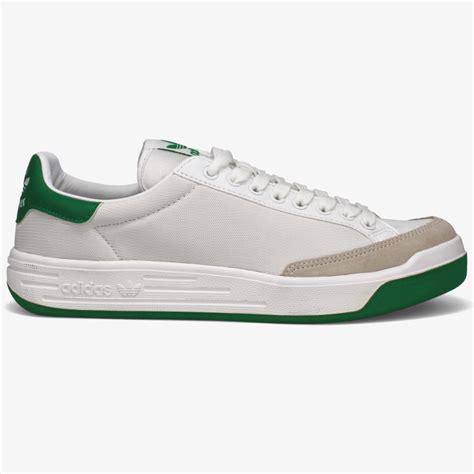
Brand: Adidas
Model: Rod Laver